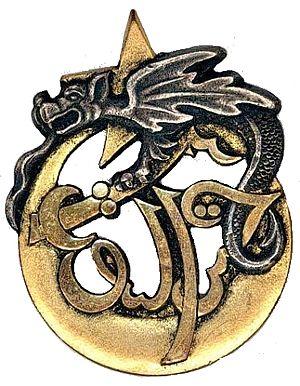
Noël Perrotot, dit Montreal, né le 24 décembre 1914 à Mornay et mort le 10 novembre 1971 à Oyonnax, est un militaire et résistant français, commandant le groupement nord des maquis de l'Ain.
Le 3ᵉ régiment de tirailleurs algériens était un régiment d'infanterie appartenant à l'Armée d'Afrique qui dépendait de l’armée de terre française.